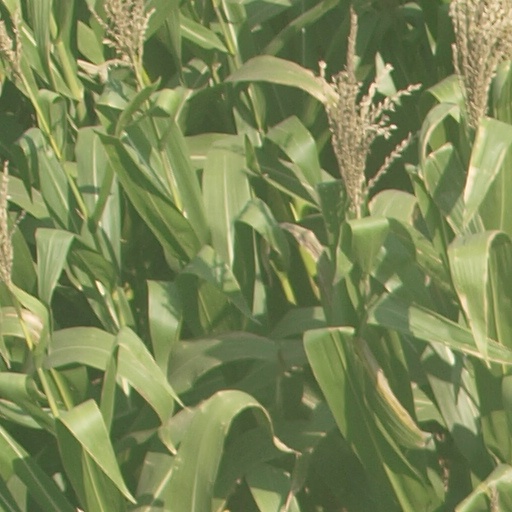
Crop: maize; corn